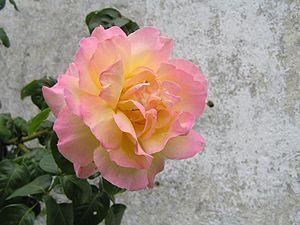
‘Madame Antoine Meilland’, hybride de thé connu dans les pays anglophones sous le nom de ‘Peace’ et dans les pays germanophones sous le nom de Gloria Dei, est l'un des rosiers cultivés les plus célèbres de tous les temps. Il a été dédié par son créateur à sa mère, née Claudia Dubreuil, fille de Francis Dubreuil.